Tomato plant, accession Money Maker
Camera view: bottom (45 deg); turntable rotation: 210 degrees
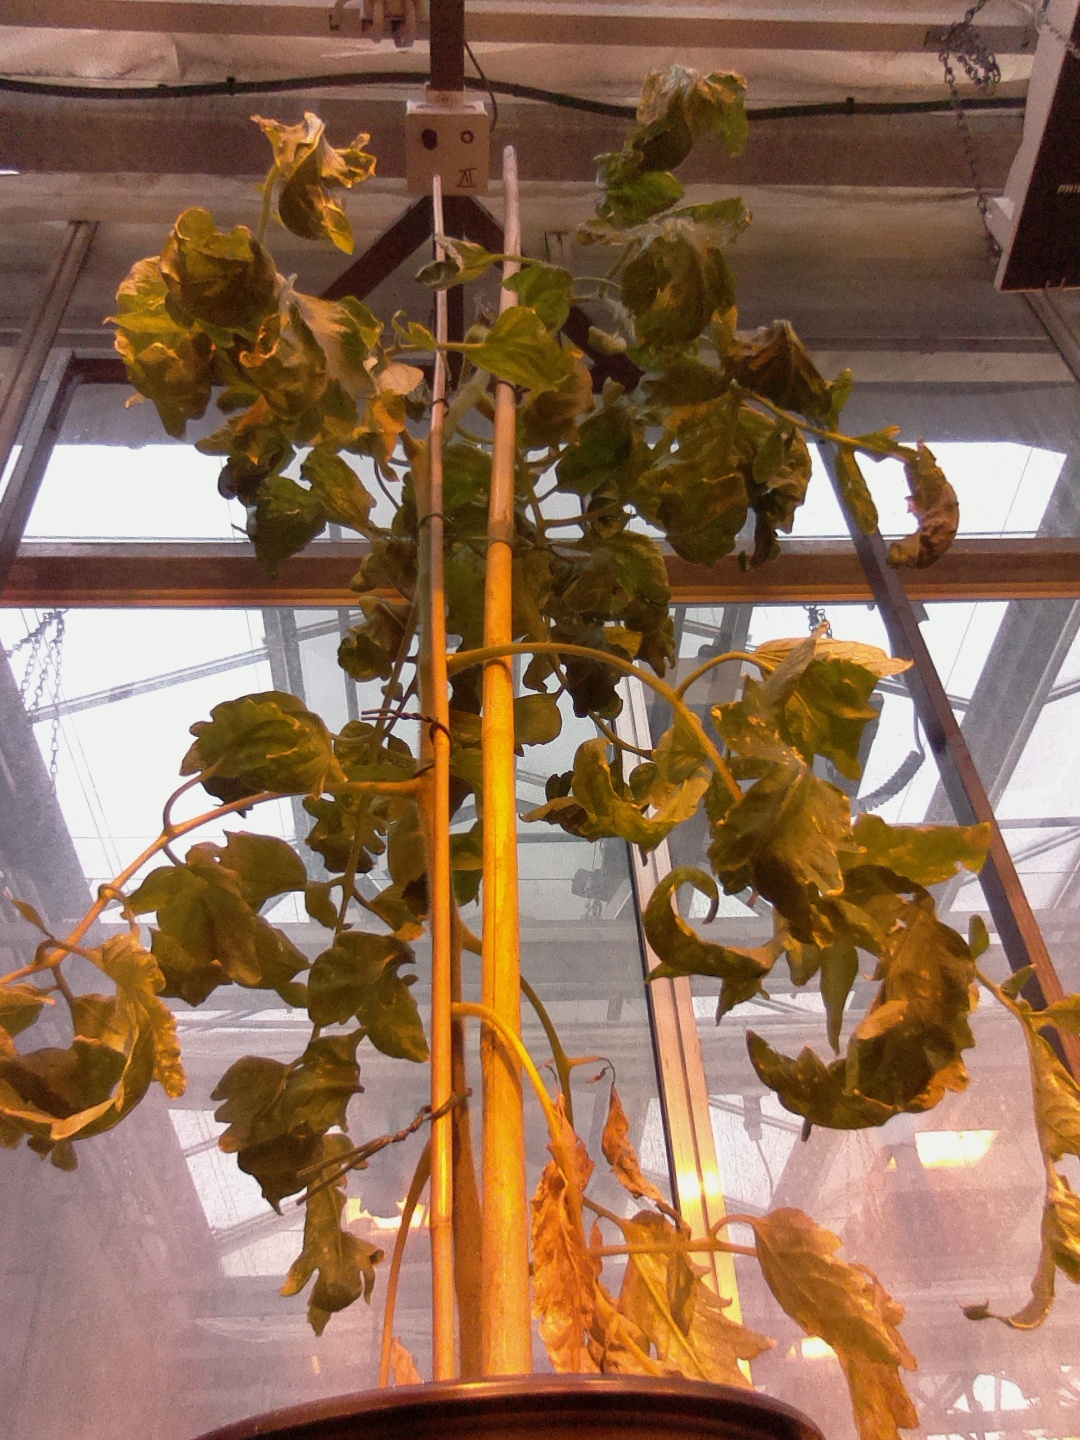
BBCH growth stage 29: 90%-100% Side shoots formed